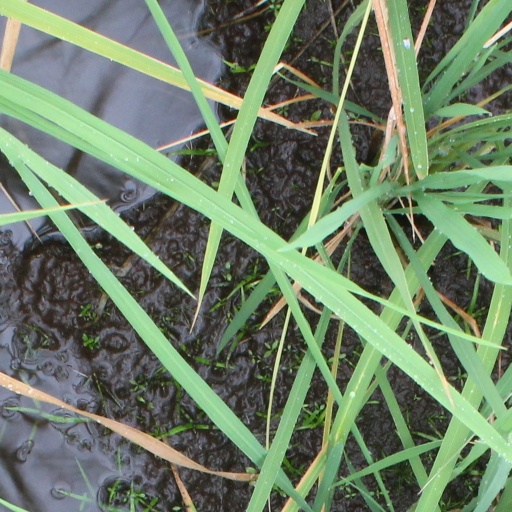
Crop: rice